Codebreaker (video game)

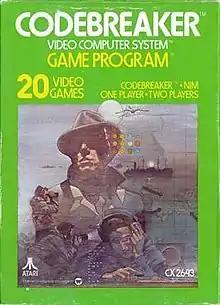
Box art by Cliff Spohn

Codebreaker is a puzzle video game released in 1978 by Atari, Inc. for the Atari VCS (later renamed the Atari 2600). It was in the first wave of Atari VCS games to follow the original nine launch titles. It was one of three cartridges to accompany the introduction of the Atari keyboard controller, an add-on launched in response to claims of false advertising that the VCS is a "computer" (the other two were "Hunt & Score" and "Brain Games").